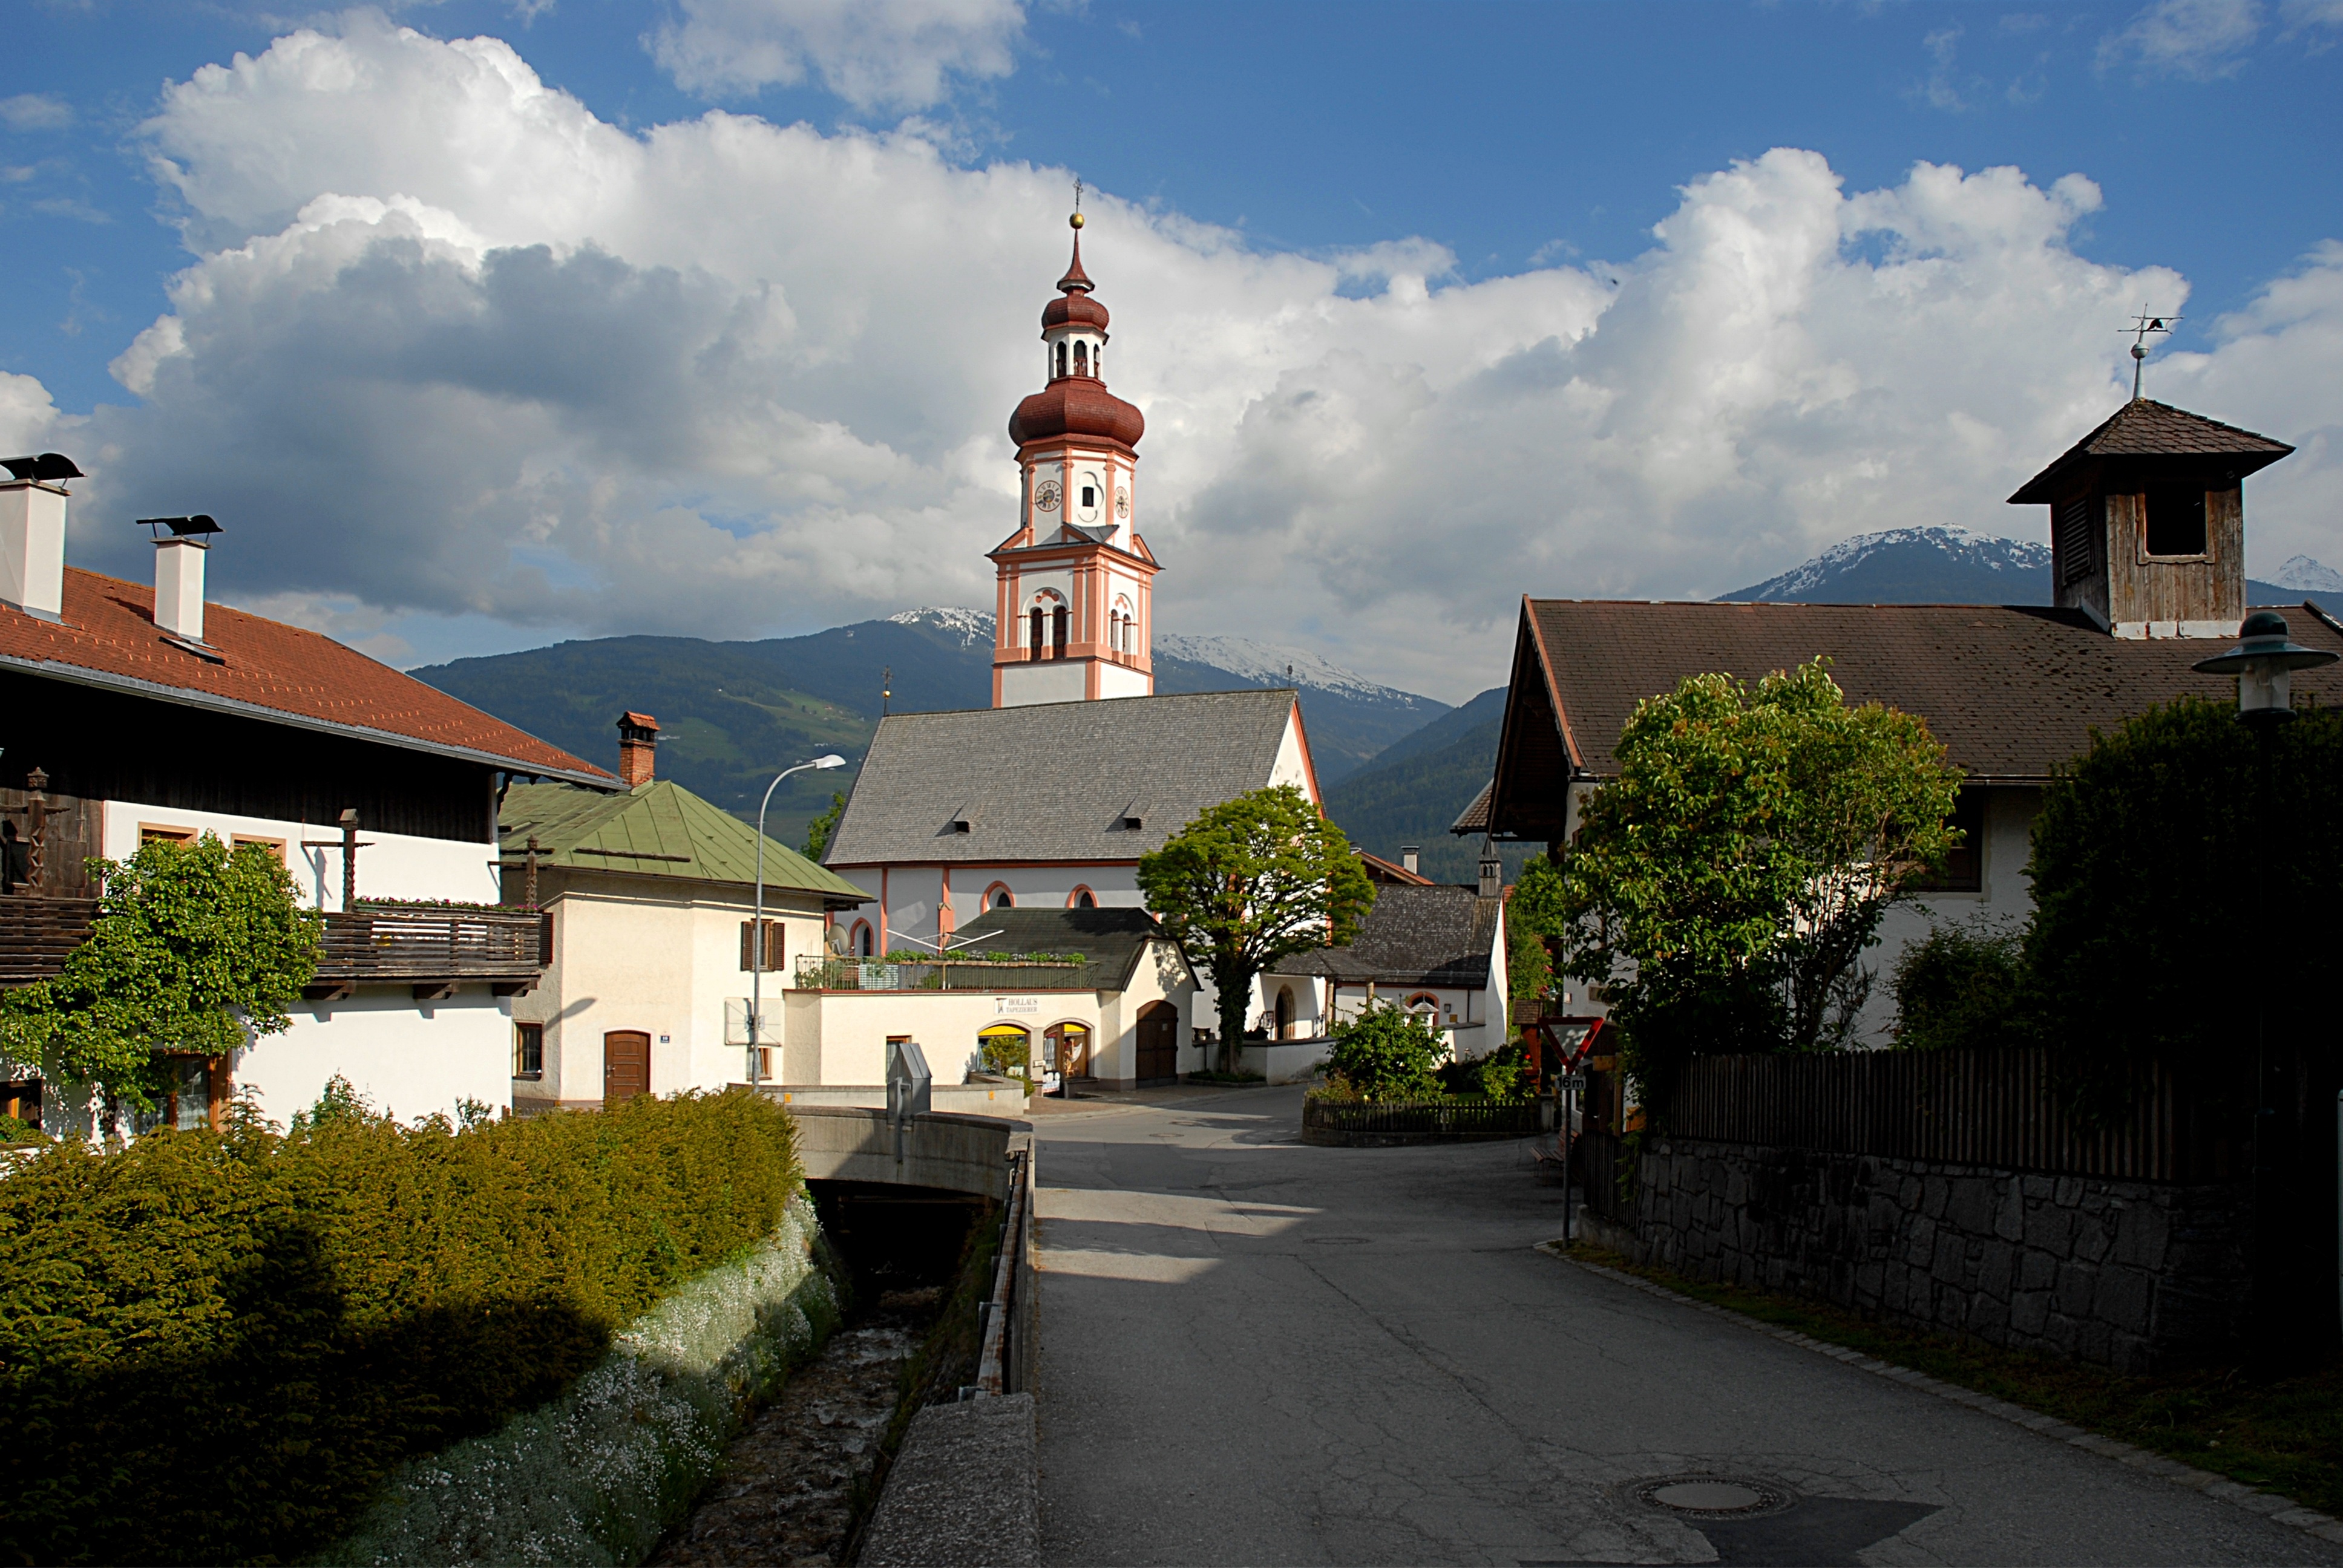
landscape, house, town, building, chateau, city, vacation, village, tower, scenic, alpine, church, place of worship, austria, monastery, estate, tyrol, neighbourhood, residential area, baumkirchen, human settlement